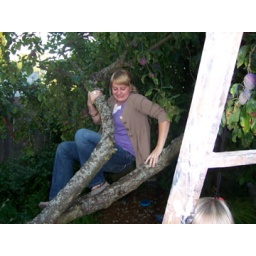
tree climbing in dress shoes